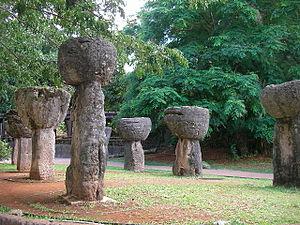
Les réserves de céréales constituent un élément vital pour la survie des groupes humains. Apparue aux environs de la révolution néolithique, la maîtrise du stockage des céréales est essentielle dans l'organisation de la plupart des sociétés car elle est impliquée dans trois activités humaines majeures :
L'art d'Océanie regroupe l'ensemble des productions esthétiques matérielles et immatérielles des peuples autochtones du Pacifique. Ainsi, il ne sera pas question dans cet article des œuvres et artistes d'origine européenne habitant dans le Pacifique. Il est, en outre, important d'inclure la part immatérielle dans cet art de par l'importance qu'elle revêt pour les nombreux habitants du Pacifique. Notre appréhension du monde océanien et de son art serait nécessairement incomplète sans cette prise en compte.